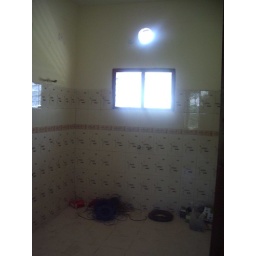
attached bath room in ground floor bed room.